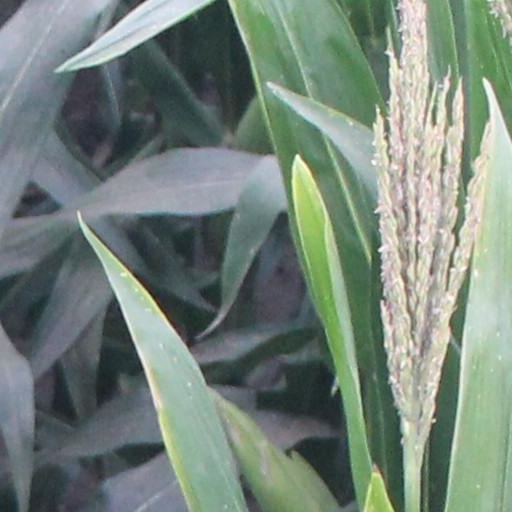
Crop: maize; corn